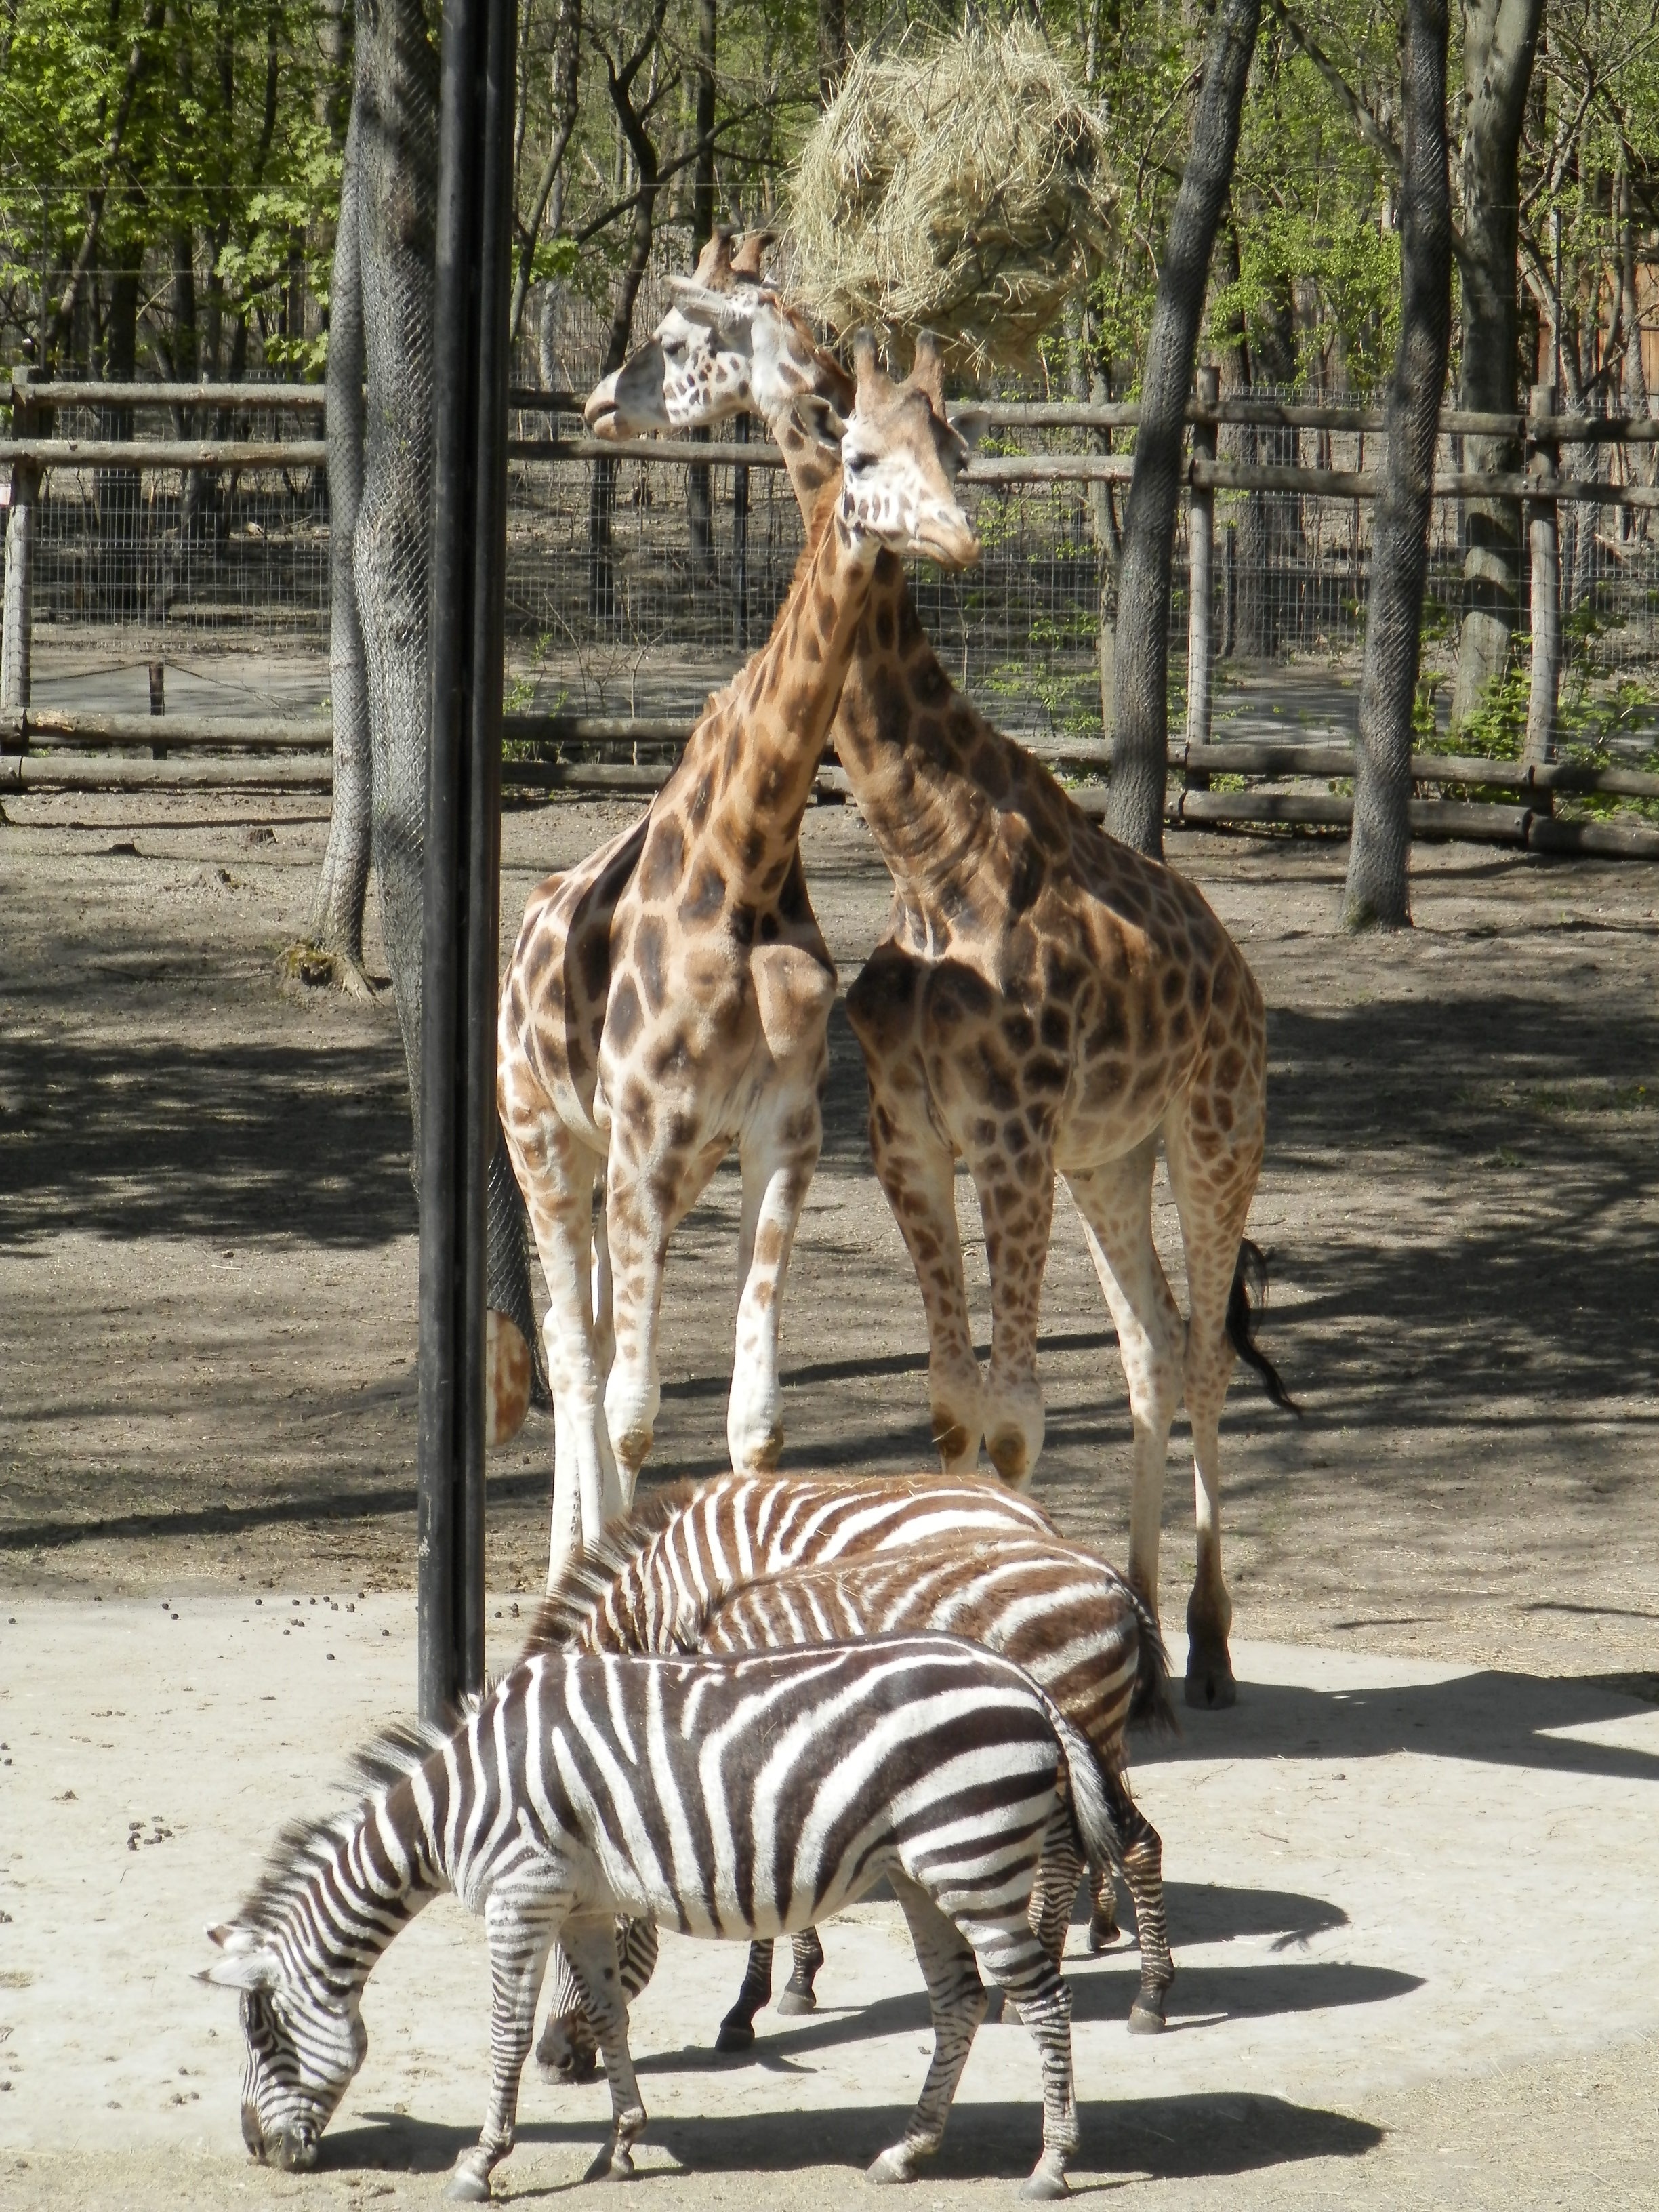
animal, recreation, wildlife, zoo, mammal, fauna, savanna, zebra, giraffe, giraffidae, outdoor recreation